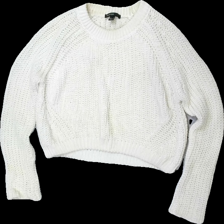
View: front
Type: Sweater
Category: Ladies
Brand: Mango
Colors: White
Material: ?
Cut: Regular
Size: M
Season: All
Stains: Major
Damage location: bottom center
Damage 2 location: middle center
Damage 3 location: middle left
Price range: <50
Recommended usage: Export
Description: vit stickad tröja, missfärgad över hela
Comment: missfärgad